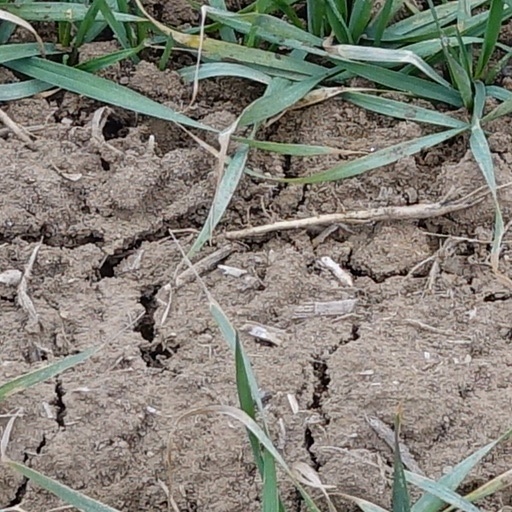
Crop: wheat